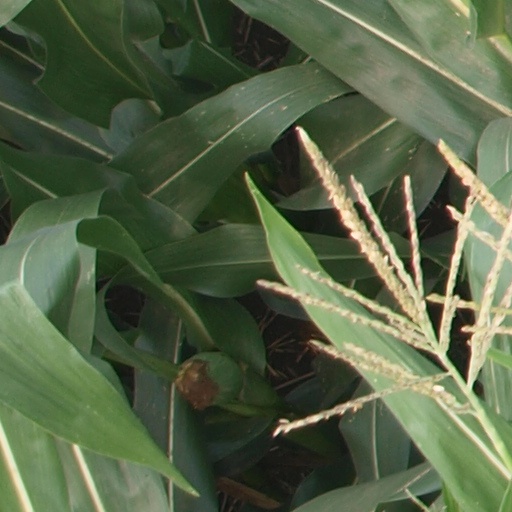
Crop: maize; corn